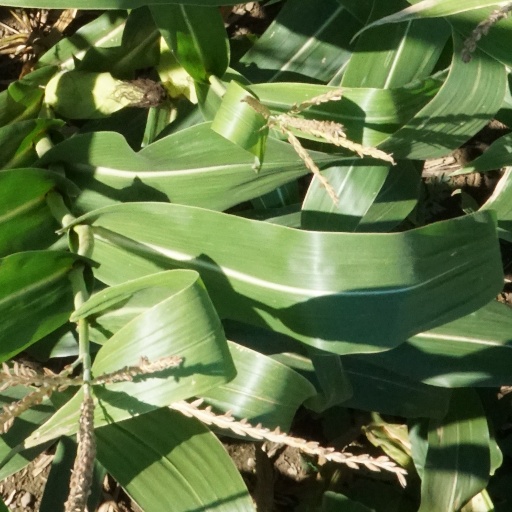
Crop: maize; corn